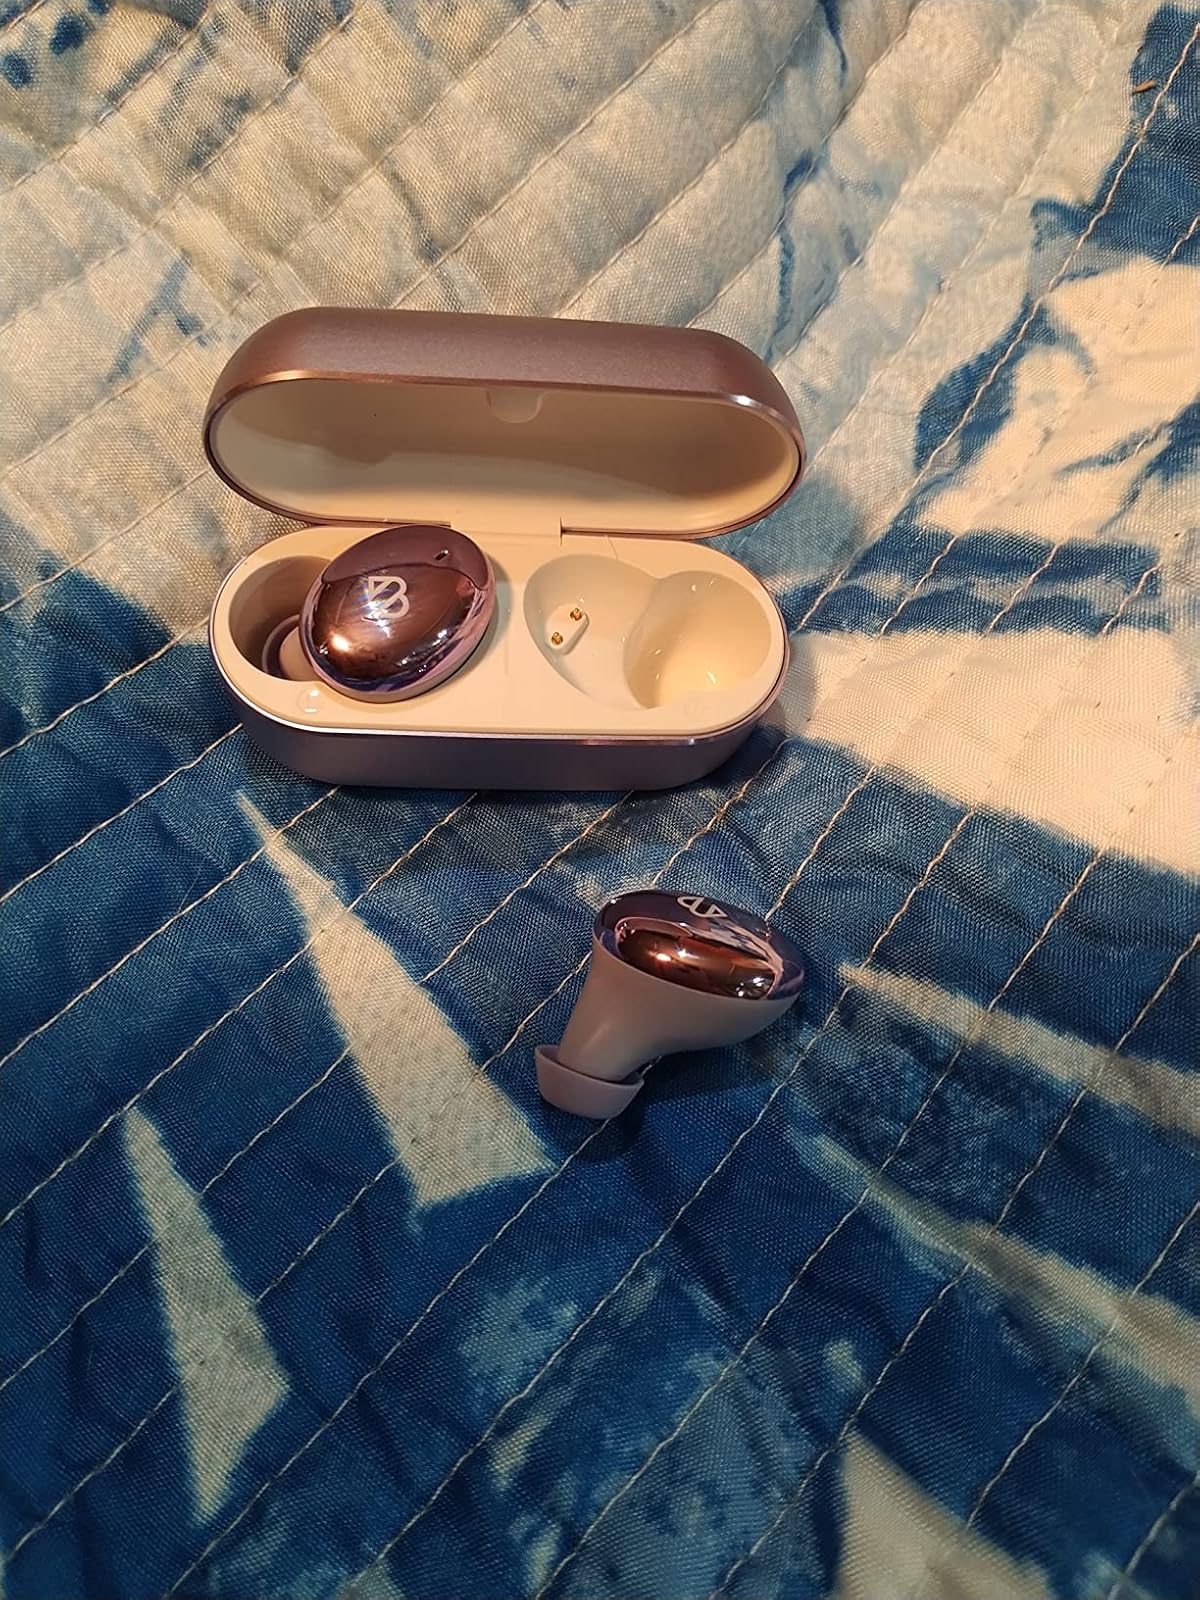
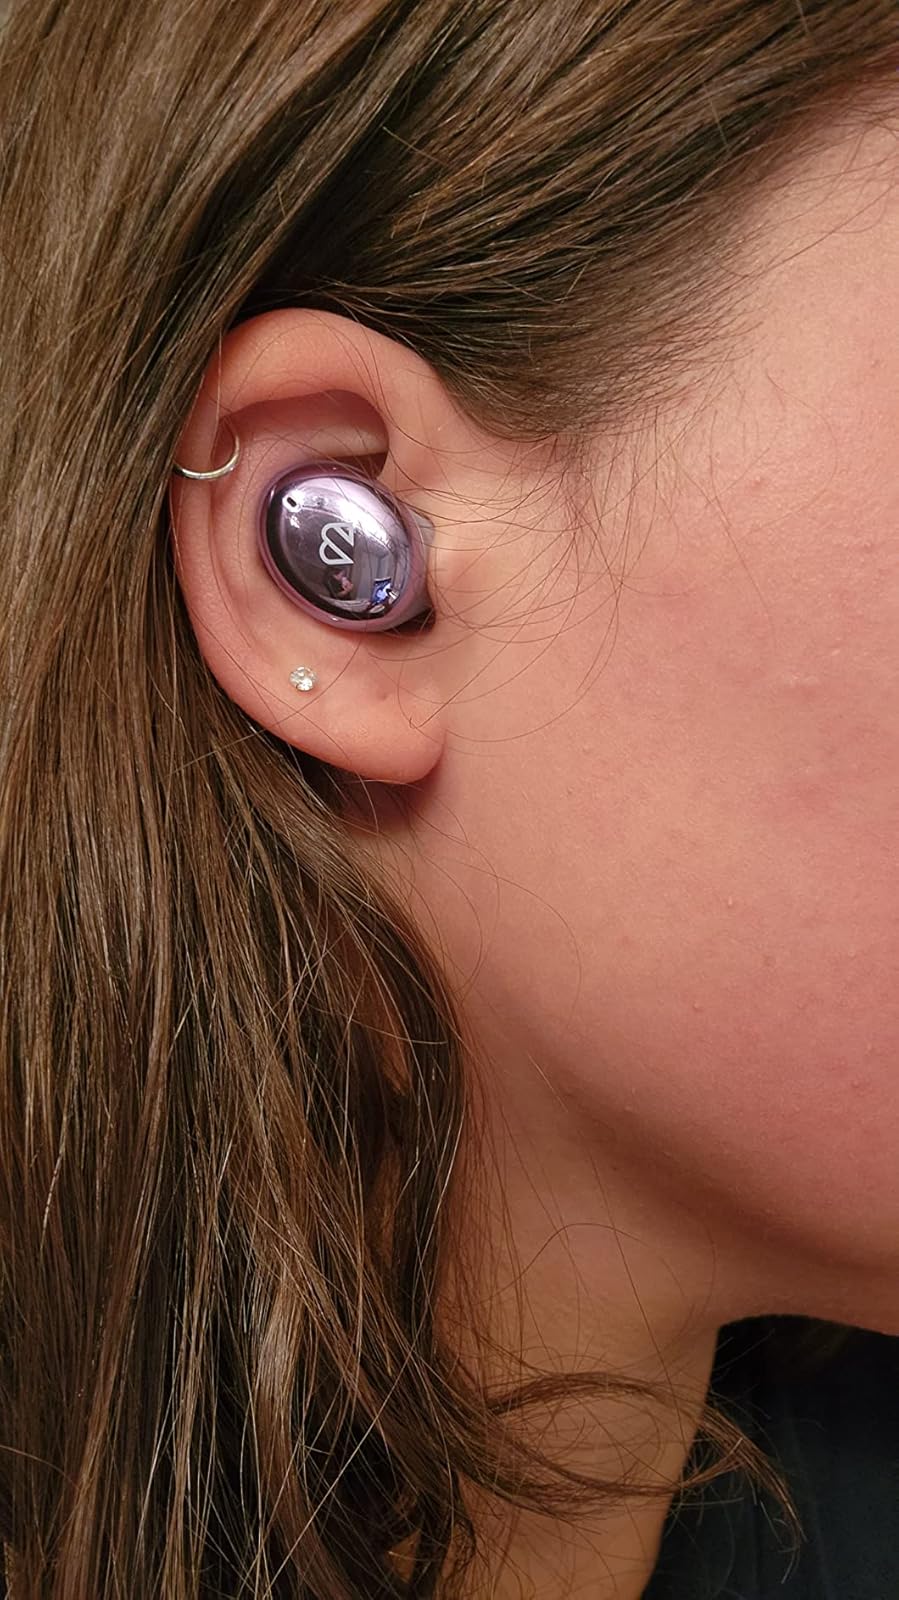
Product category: earbuds
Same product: yes